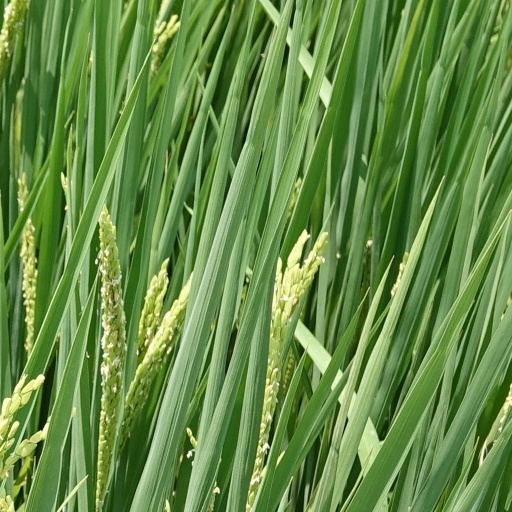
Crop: rice